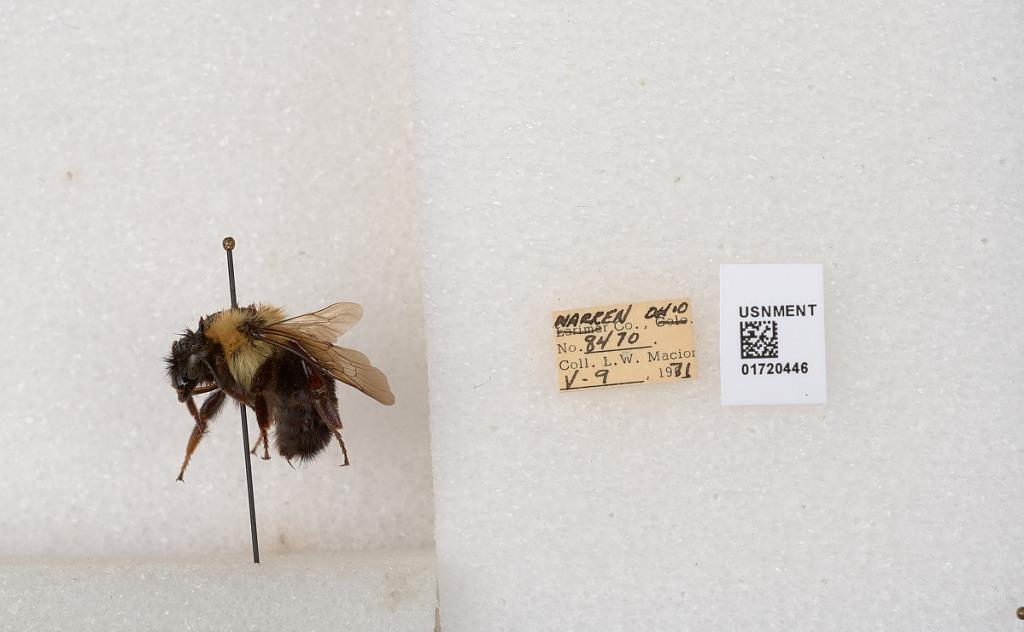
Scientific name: Bombus bimaculatus Cresson
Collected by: L. Macior
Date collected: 1971-5-9
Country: United States
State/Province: Ohio
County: Warren
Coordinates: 39.4276, -84.1668